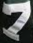
Number: 7